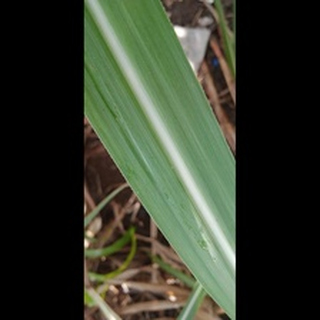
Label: healthy_sugarcane